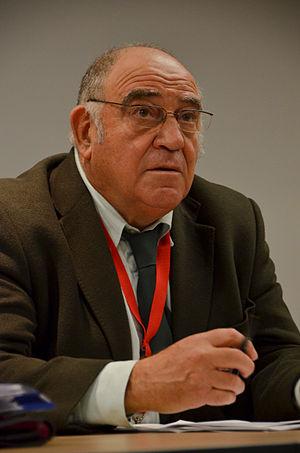
Ronald Kasrils est un homme politique sud-africain. Il fut membre du Congrès national africain du 1987 à 2007.
Les ministres de l'Eau d'Afrique du Sud sont compétents pour tous les sujets relevant de la gestion de l'accès et de la ressource en eau ainsi que des installations sanitaires.
Les ministres des forêts d'Afrique du Sud sont compétents pour tous les sujets relevant de la gestion du secteur forestier.